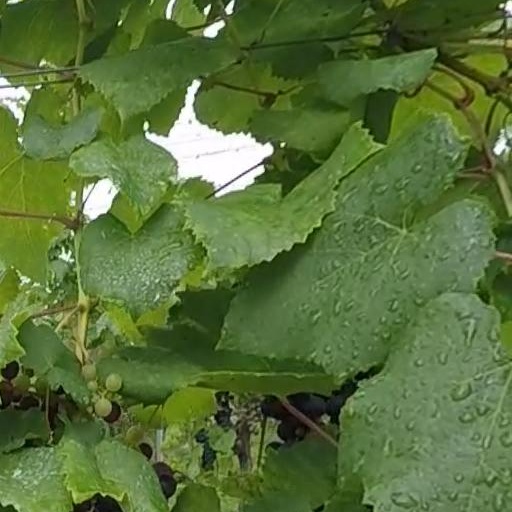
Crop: grape